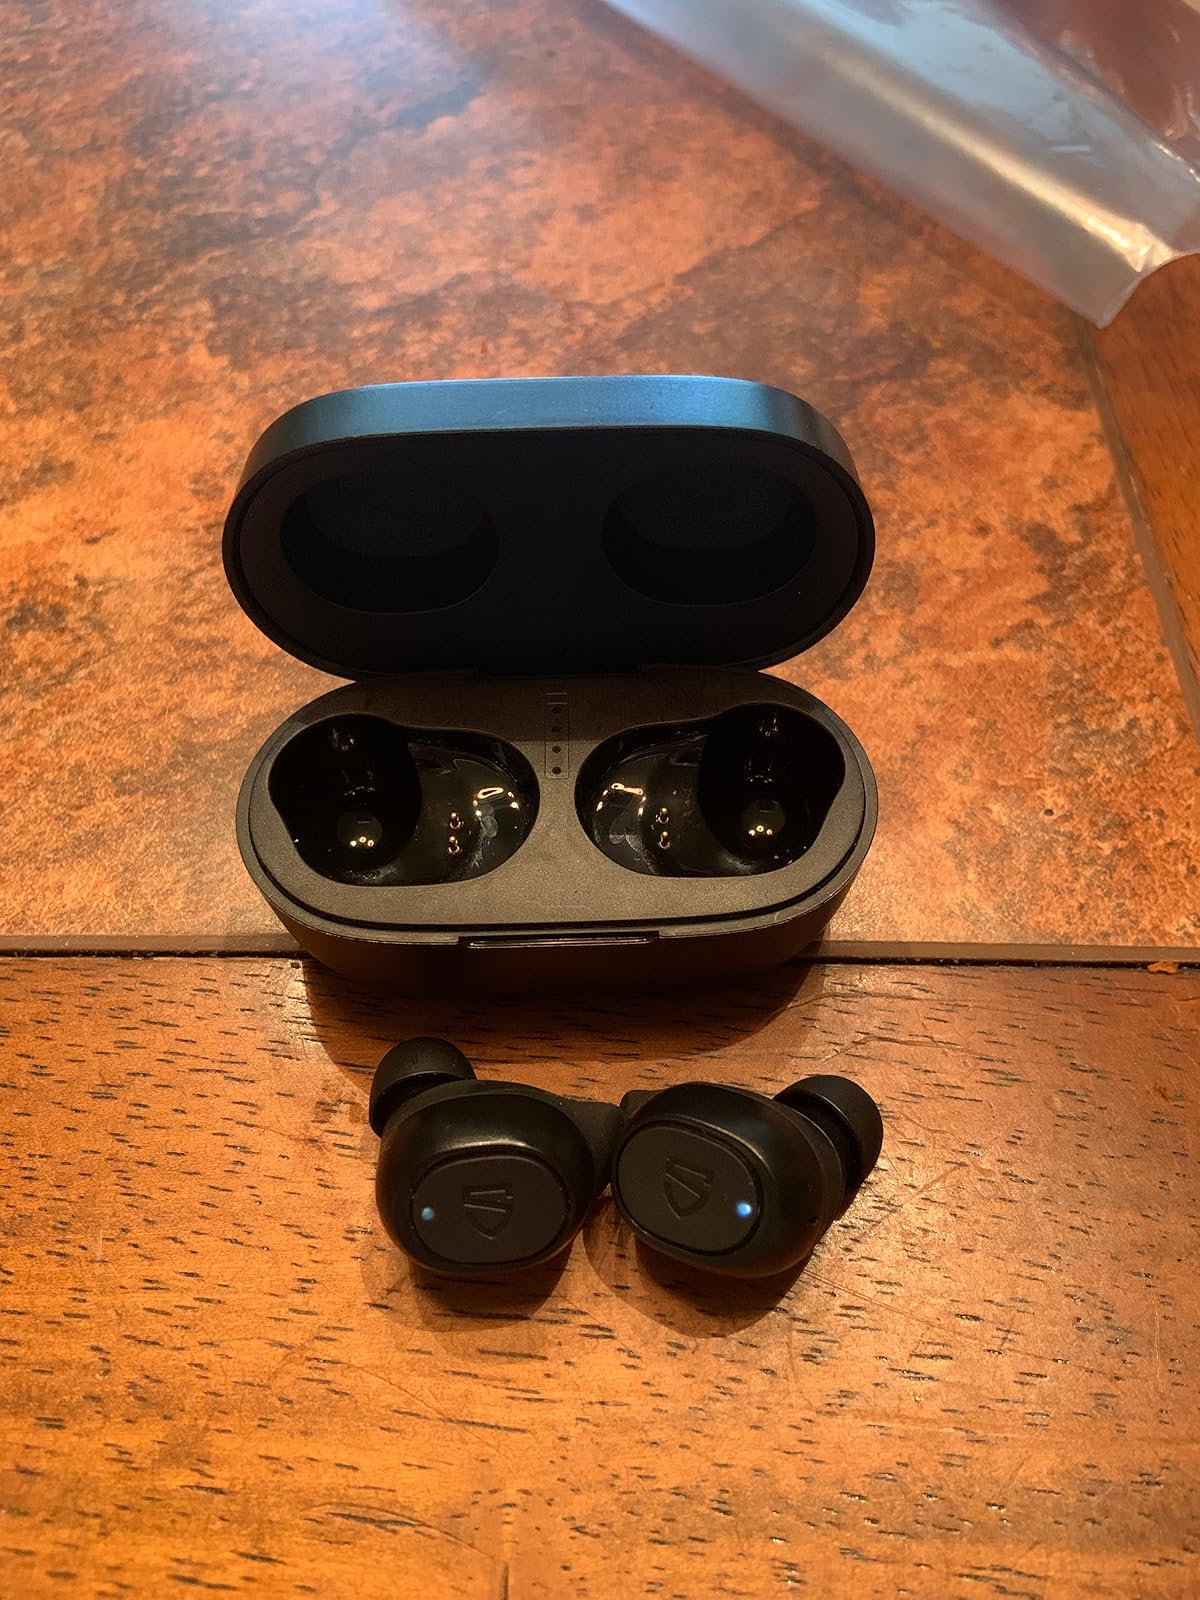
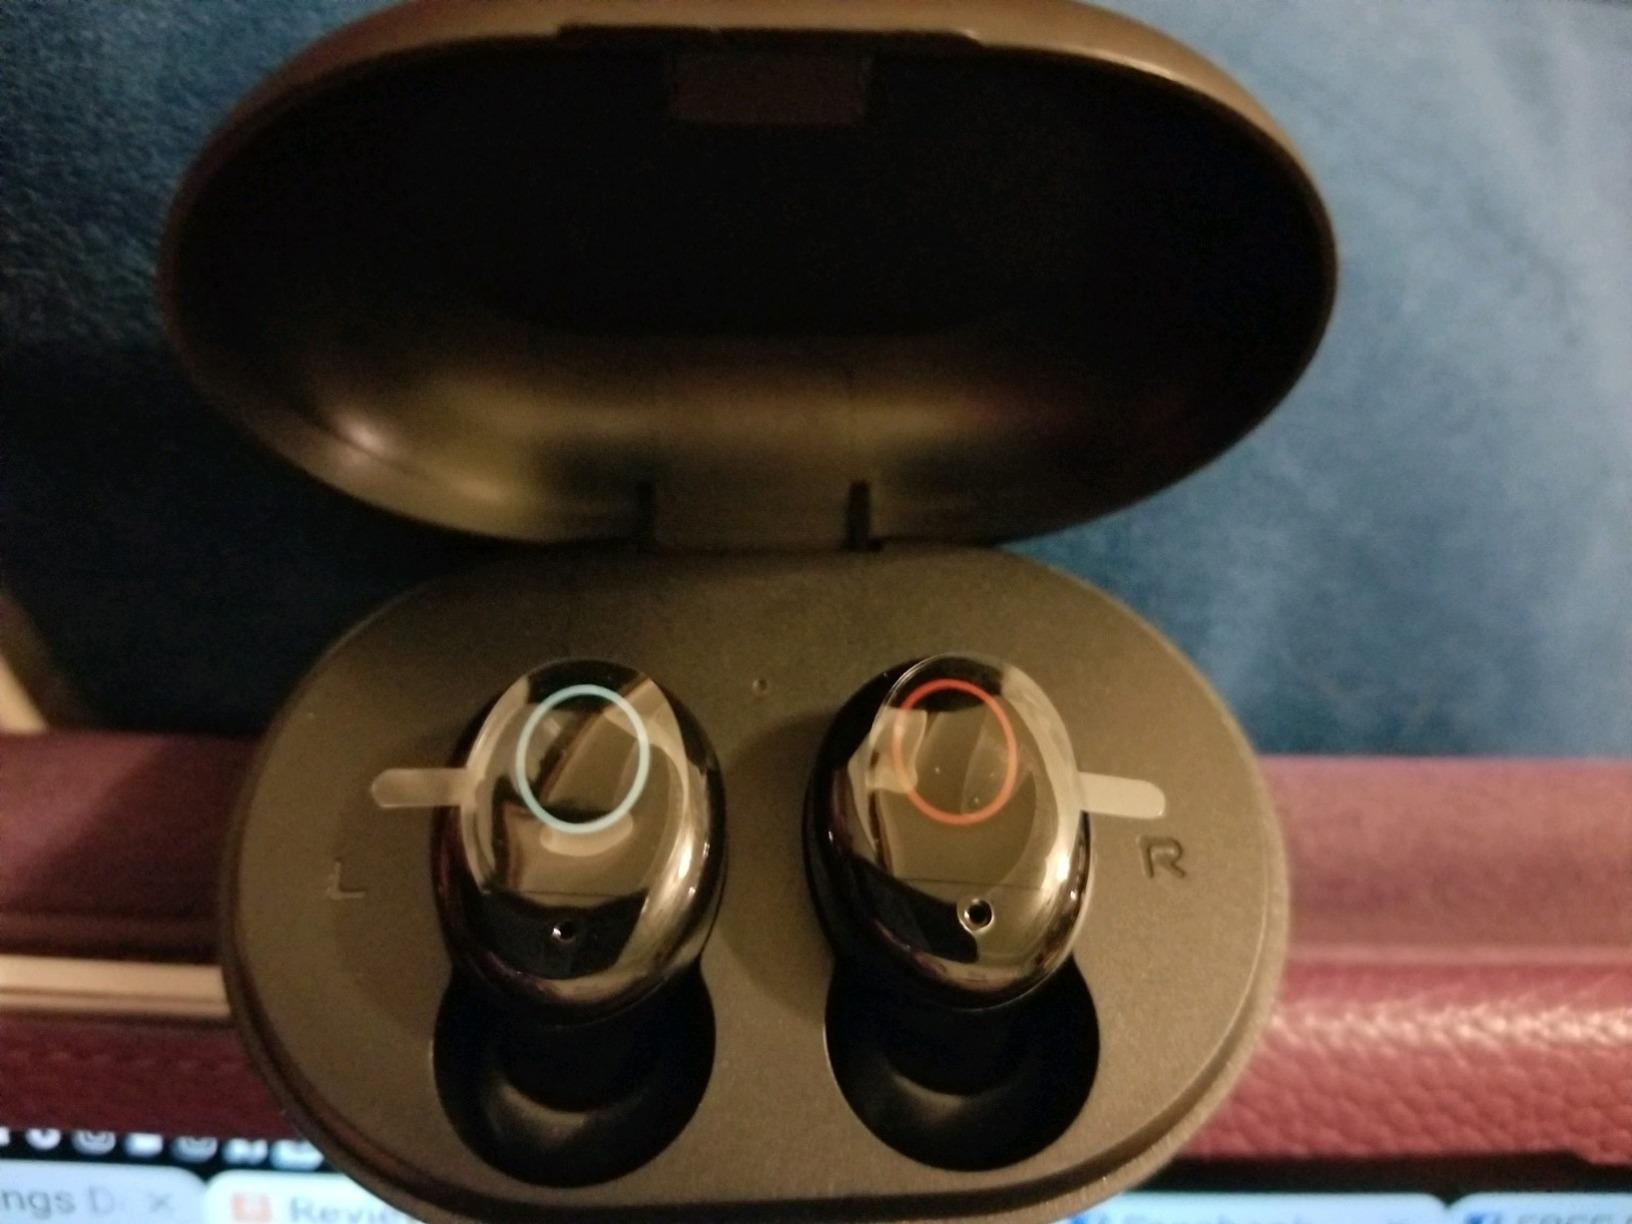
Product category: earbuds
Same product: no